Imagawa Yoshimoto

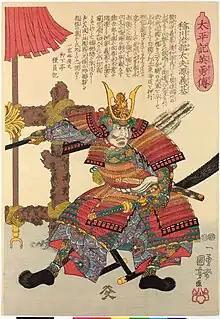

was a Japanese "daimyō" (feudal lord) of the Sengoku period. Based in Suruga Province, he was known as ; he was one of the three "daimyō" that dominated the Tōkaidō region. He died in 1560 while marching to Kyoto to become Shogun. He was killed in the village of Dengakuhazama in Okehazama by Oda Nobunaga.